Alexander Cowan

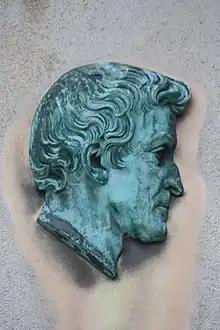
Portrait head of Alexander Cowan

Alexander Cowan (17 June 1775 – 13 February 1859) was a Scottish papermaker and philanthropist. He was the 13th child and third surviving son of Charles Cowan (8 June 1735 – 23 February 1805) and Marjory Cowan nee Fidler (16 July 1734 – 30 November 1819) He was also a cousin and friend of Thomas Chalmers, the prominent Scottish minister. Through his business he was a friend and associate of the publisher Archibald Constable and, through Constable, an associate of Sir Walter Scott. The Cowan Family owned the huge Valleyfield paper-works in Penicuik in Midlothian and Sir Walter Scott refers to Alexander's brother Duncan as "Honest Duncan the Paper Manufacturer" in The Fortunes Of Nigel. Alexander was a trustee who helped Sir Walter Scott out of Bankruptcy. He took over the running of the paper works when the Government sold it back to the family in 1820.